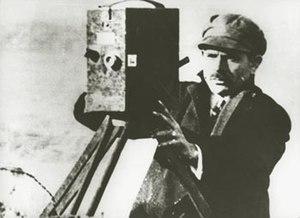
Yannakis et Milton Manákia sont deux frères pionniers de la photographie et du cinéma dans les Balkans.